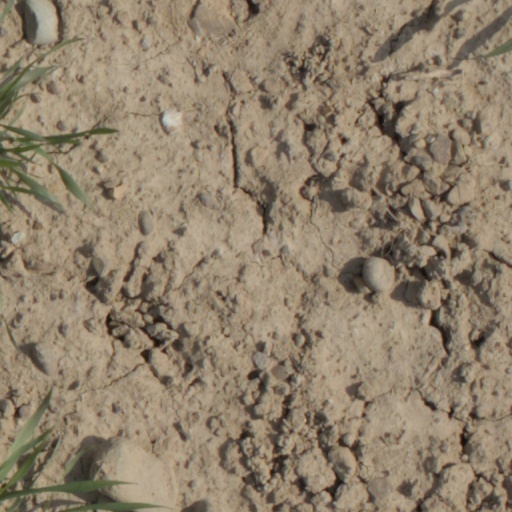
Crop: wheat